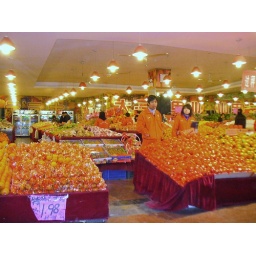
A person can find kind of fruit in China from all over the world and very cheaply.